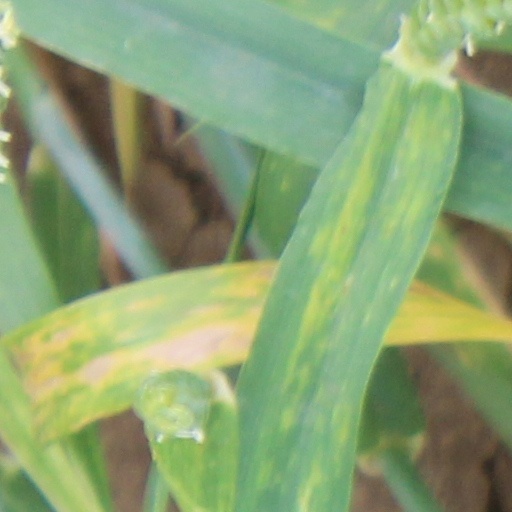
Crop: wheat